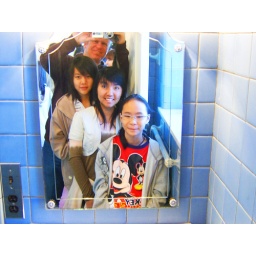
Meow, Ann Ann, Ploy and Myself in the bathroom mirror at the Marland Mansion